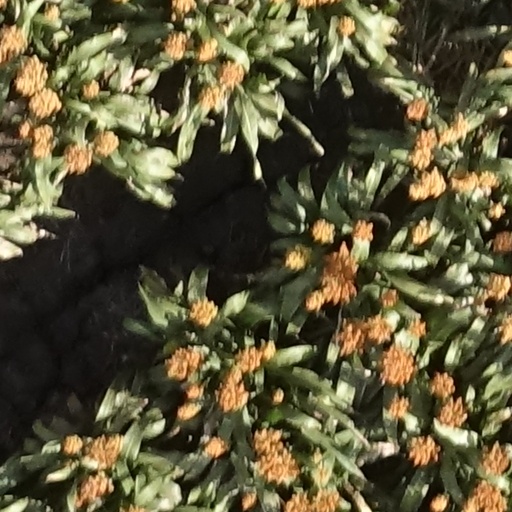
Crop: sorghum